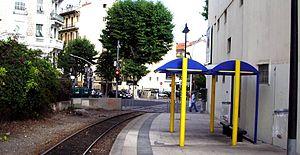
Le carrefour du 28-Août ou carrefour du Vingt-Huit-Août, à Nice, est un odonyme attribué, après la Seconde Guerre mondiale, à la voie urbaine qui fut, en 1944, le lieu du début de l'insurrection niçoise contre l’occupation étrangère. C'est un des principaux lieux d'affrontement durant la libération de Nice.